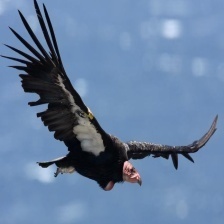
Species: CALIFORNIA CONDOR
Scientific name: GYMNOGYPS CALIFORNIANUS
ImageNet parent category: vulture